Fan Popo

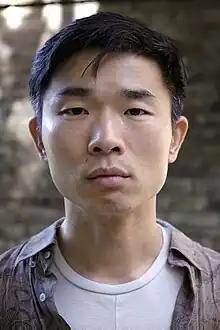
Fan Popo, in 2021

Fan Popo (born in November 1985) is a Chinese filmmaker, film critic, and LGBT activist. Fan's documentaries have focused on performance-based activism ("New Beijing, New Marriage", and "The VaChina Monologues") and coming out as LGBT in the Chinese filial context ("Chinese Closet" and "Papa Rainbow"). He is known for the documentary "Mama Rainbow" and his well-publicized legal case against the Chinese state media regulator over censorship of it.